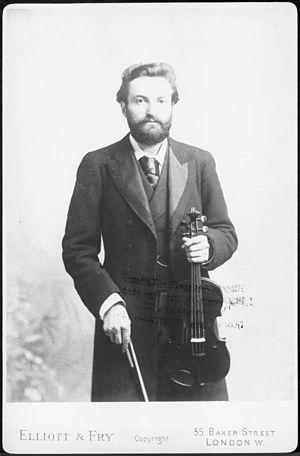
Willy Hess est un violoniste et professeur de violon allemand.